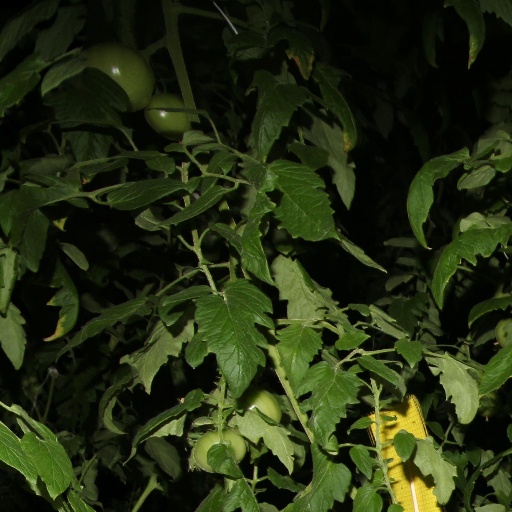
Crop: tomato